Black Mirror

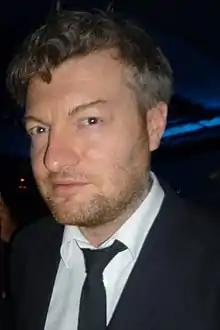
Charlie Brooker wrote the majority of episodes.

Most episodes are credited solely to Brooker. Many originate with him talking to the executive producer Annabel Jones or others about a "what-if idea", and considering if it could be the consequence of some new technology. Brooker said that like his previous comedy writing, the premise is a "worst case scenario compounded"; the ideas often make him laugh. Episodes generally have only one aspect at a time that requires suspension of disbelief, and characters' actions are designed to feel authentic even if their predicaments are unusual. Brooker avoided reacting to news events or topical subjects, as there was no guarantee of their continued relevance by the release date.